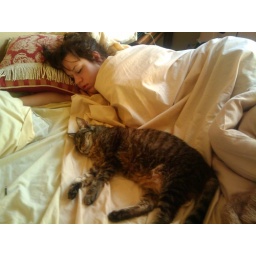
too cute. My cousin in my bed with my cat